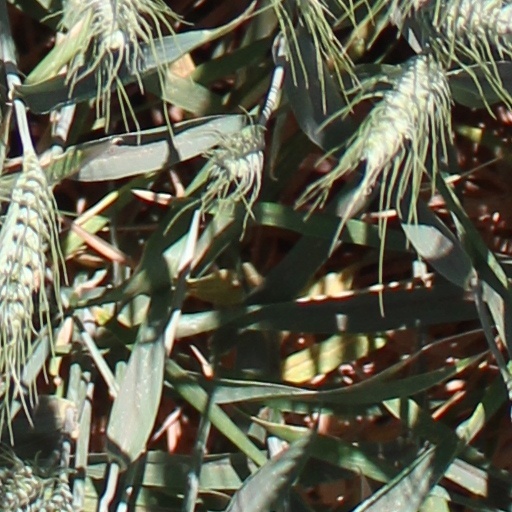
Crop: wheat